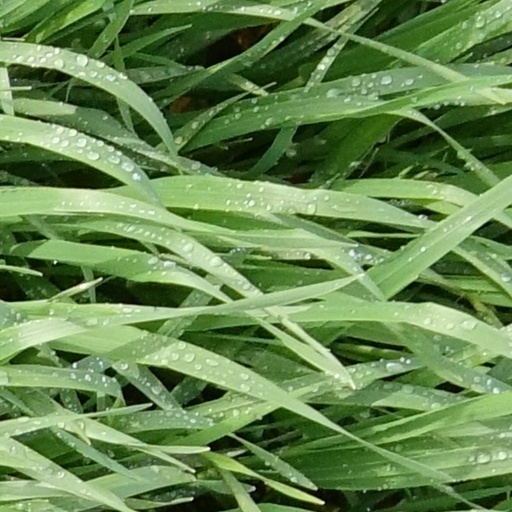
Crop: wheat